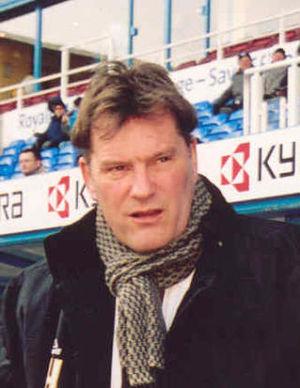
Le poste de sélectionneur de l’équipe d’Angleterre de football est créé en mai 1947 lors de l'engagement de Walter Winterbottom. Avant cette date l'équipe d'Angleterre est composée par l'International Selection Committee, un procédé permettant à la fédération anglaise de choisir pour chaque match des entraîneurs et des formateurs du championnat pour préparer l'équipe, mais de garder les décisions importantes aux mains du comité. Une défaite 1-0 contre la Suisse pousse Stanley Rous, secrétaire de la fédération à promouvoir Winterbottom du poste de directeur national de l'entraînement à celui de Sélectionneur.
Chelsea Football Club est un club de football professionnel anglais fondé le 10 mars 1905 à Londres. Son siège est situé dans le quartier de Fulham, au sein du borough de Hammersmith et Fulham. Il évolue actuellement en Premier League et a passé la majorité de son histoire dans la plus haute division du football anglais. Leur stade est Stamford Bridge, qui comprend 40 834 places, et où le club évolue depuis sa fondation. César Azpilicueta est le capitaine du club depuis août 2018 et Frank Lampard est l'entraîneur de l'équipe première. Chelsea a fait partie du Big Four anglais des années 2000 aux côtés d'Arsenal, de Liverpool et de Manchester United. Bien que possédant un palmarès moins impressionnant que celui des autres « grands » du championnat, les Blues disposent du quatrième palmarès d'Angleterre avec 29 titres et sont classés dixièmes au classement mondial des clubs de l'IFFHS entre 1991 et 2010.
Martin Raymond Keown, né le 24 juillet 1966 à Oxford, est un footballeur international britannique. Son fils Niall est aussi footballeur
Glenn Hoddle, né le 27 octobre 1957 à Hayes dans le borough londonien d'Hillingdon, est un joueur de football britannique. Meneur de jeu, il évolue entre autres sous les couleurs de Tottenham, club avec lequel il remporte plusieurs titres nationaux ainsi que la Coupe UEFA, et de l'AS Monaco. Sélectionné en équipe d'Angleterre à 53 reprises, il dispute notamment deux coupes du monde. Hoddle occupe le poste de sélectionneur de l'équipe nationale anglaise entre 1996 et 1999, et entraîne plusieurs clubs de Premiere League dans les années 1990 et 2000.